Glasow (Blankenfelde-Mahlow)

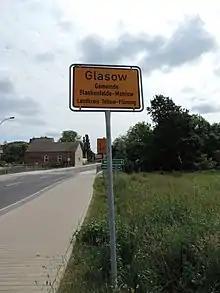

Glasow is an inhabited part of the Mahlow district of the municipality of Blankenfelde-Mahlow in the district of Teltow-Fläming in the state of Brandenburg, Germany